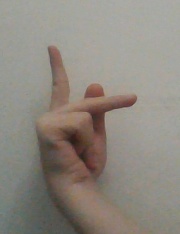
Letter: dha